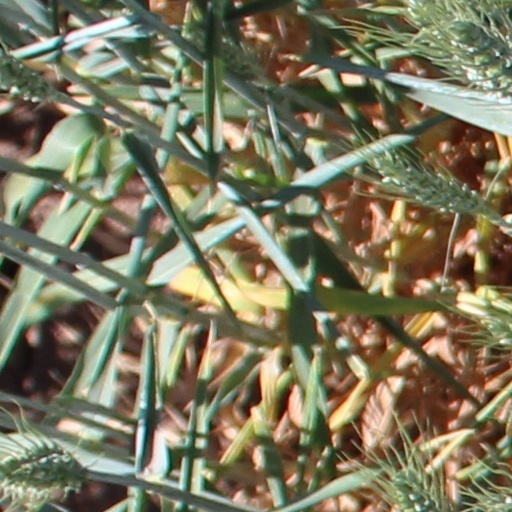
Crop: wheat